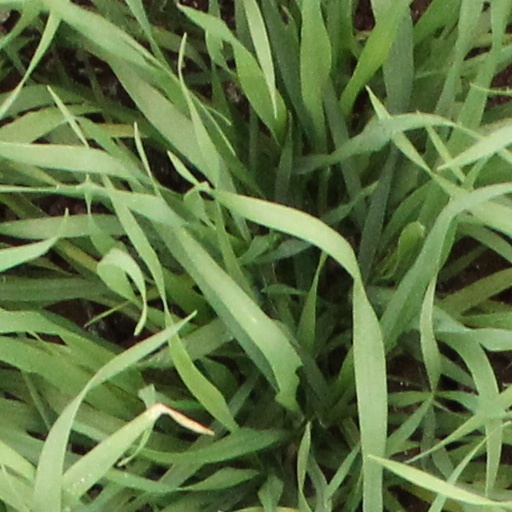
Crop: wheat